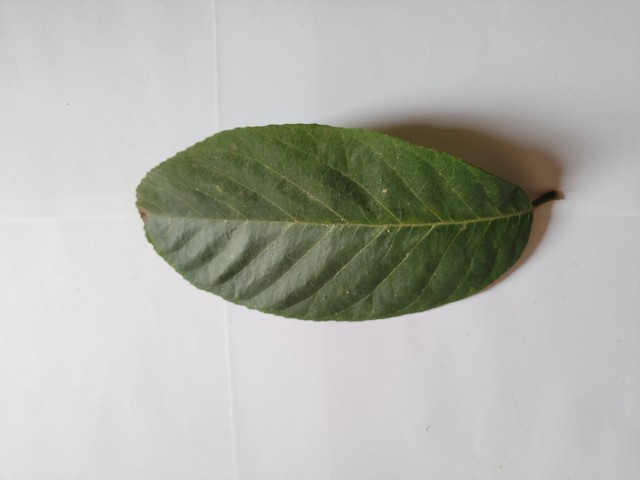
Plant: chapalish